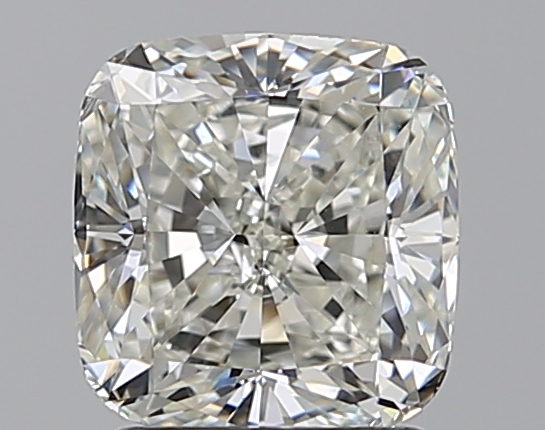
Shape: cushion
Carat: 2
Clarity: VS2
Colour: J
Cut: EX
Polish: EX
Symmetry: EX
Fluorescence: M
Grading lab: GIA
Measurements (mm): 7.12 x 6.81 x 4.75